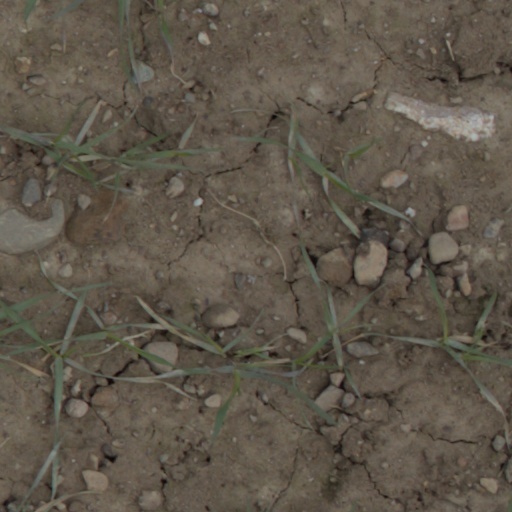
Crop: wheat